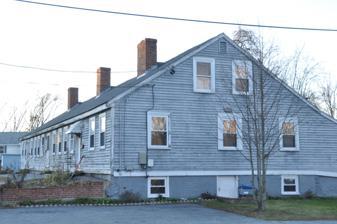
Building: Chelmsford Glass Works' Long House
Country: United States of America
Year built: 1802
Historic residential building in Massachusetts, United States United States historic place Chelmsford Glass Works' Long House U.S. National Register of Historic Places Show map of Massachusetts Show map of the United States Location Lowell, Massachusetts Coordinates 42°38′2.2″N 71°20′57.16″W / 42.633944°N 71.3492111°W / 42.633944; -71.3492111 Built 1802 NRHP reference No. 73000302 Added to NRHP January 25, 1973 The Chelmsford Glass Works' Long House is a historic tenement house at 139–141 Baldwin Street in Lowell, Massachusetts .  The building, built in 1802 by the Chelmsford Glass Works to house some of its workers, is a series of 1–1/2 story Cape style wood-frame houses joined into a single structure.  The building is one of the earliest industrial tenement structures built in the country.  The glass works was established after the Middlesex Canal was opened, and needed to provide housing for its workers in what was then a somewhat rural location. The building was listed on the National Register of Historic Places in 1973. See also National Register of Historic Places listings in Lowell, Massachusetts References